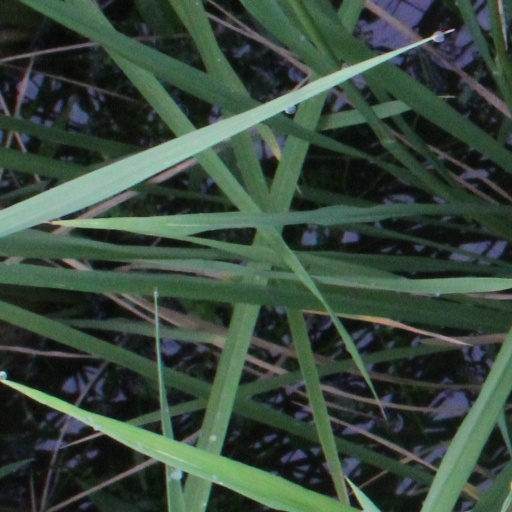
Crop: rice